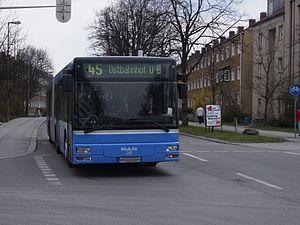
MAN Truck & Bus AG est la plus grande filiale de MAN SE et l'un des plus gros fournisseurs internationaux de véhicules commerciaux. Le siège social se situe à Munich, en Bavière. L'entreprise produit des camions allant de 7,49 t à 44 t mais également des véhicules plus lourds, des châssis d'autobus, des autocars, des autobus, etc.